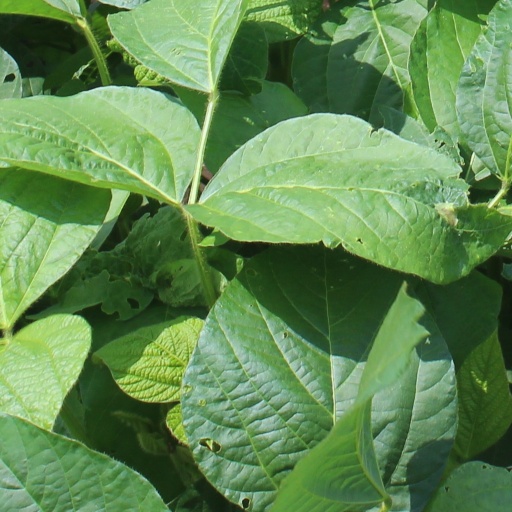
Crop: soybean